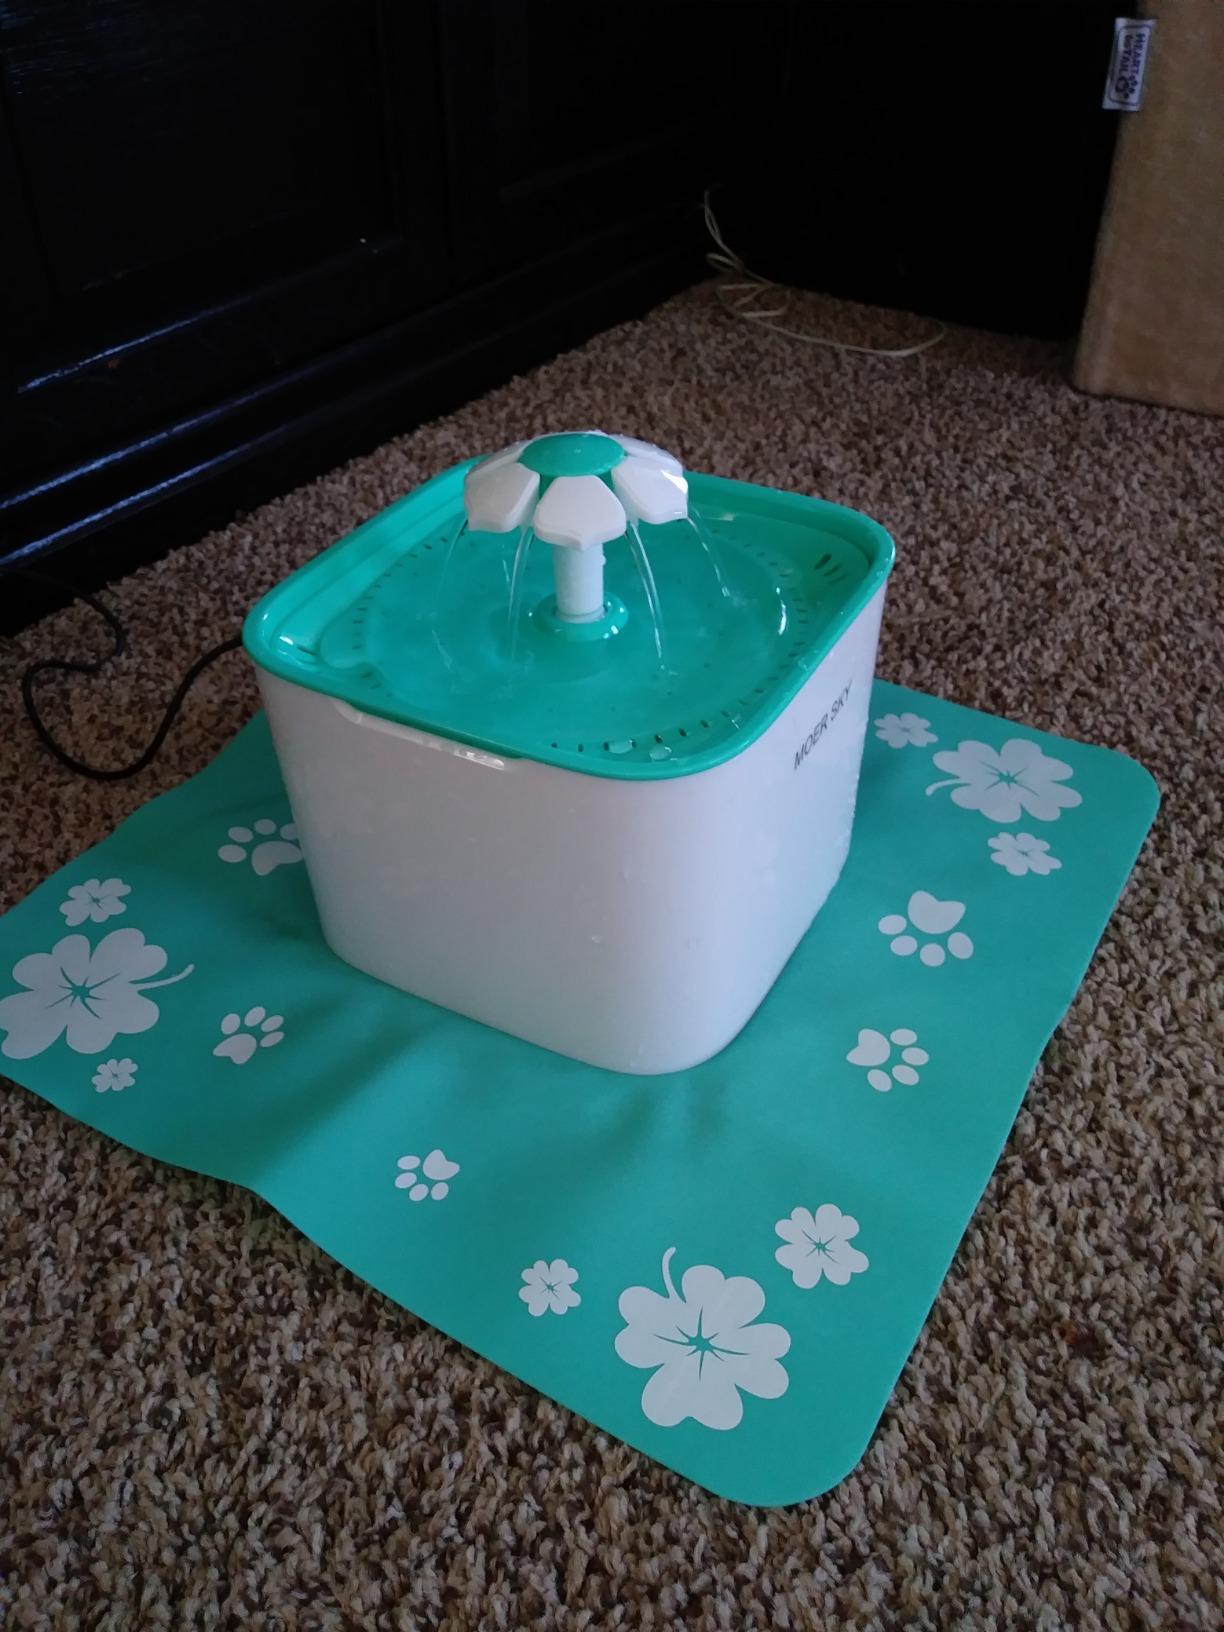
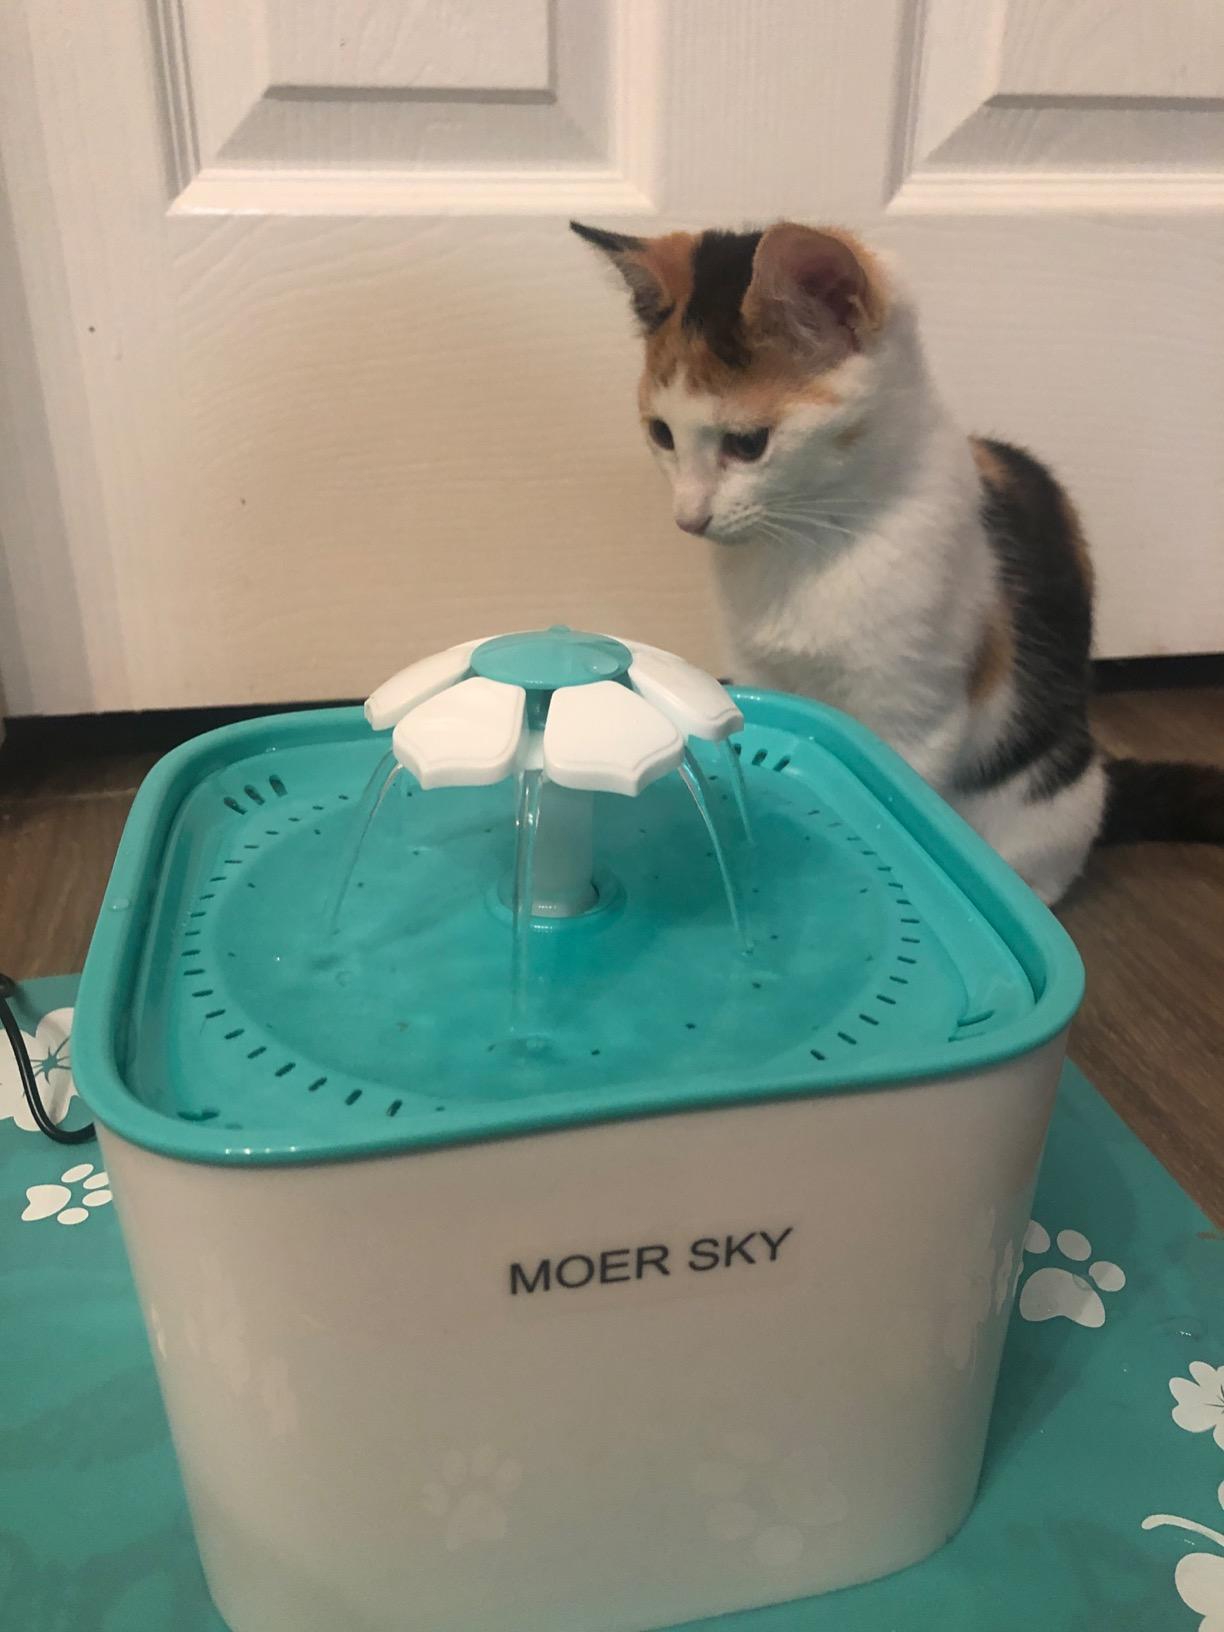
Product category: items_bowl
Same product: yes